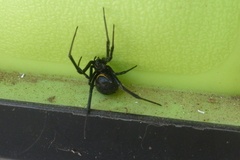
Species: Lactrodectus_hesperus